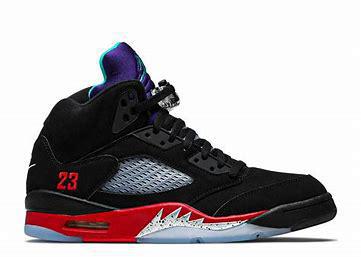
Brand: Jordan
Model: 5 Retro